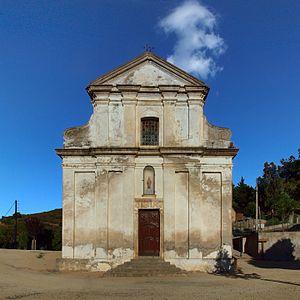
Piève, Nebbio (Corse) - Église paroissiale San Quilico. Son clocher est séparé.
Piève est une commune française située dans la circonscription départementale de la Haute-Corse et le territoire de la collectivité de Corse. Le village appartient à l'ancienne piève de San Quilico, dans le Nebbio.